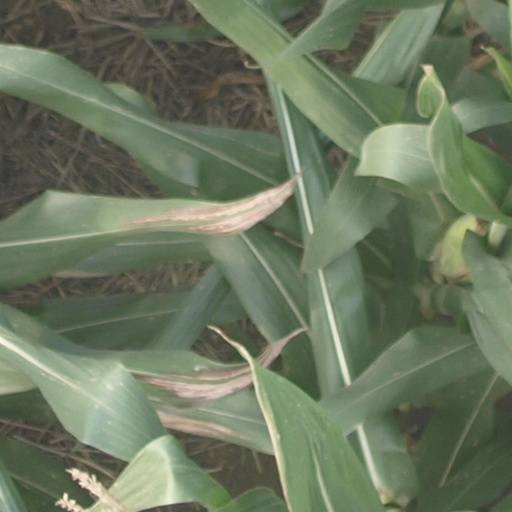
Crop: maize; corn